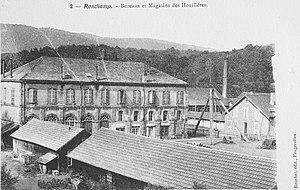
Les ateliers centraux et les bureaux administratifs des houillères de Ronchamp
Les ateliers centraux et bureaux des houillères de Ronchamp sont le centre névralgique de la gestion des houillères de Ronchamp du milieu du XIXᵉ siècle jusqu'à la fermeture en 1958. Le site est reconverti en usine de sous-traitance en construction automobile avant d'être désaffecté en 2008. Au début du XXIᵉ siècle, les lieux servent aux expositions et aux jeux de tirs.
Le puits Saint-Charles est l'un des principaux charbonnages des houillères de Ronchamp. Il est situé à Ronchamp en Haute-Saône, dans l'Est de la France. Ce puits permet d'exploiter d'importantes couches de charbon au cours de la seconde moitié du XIXᵉ siècle, et contribue ainsi à l'âge d'or de la compagnie.